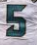
Number: 5